Yoshio Sakurauchi

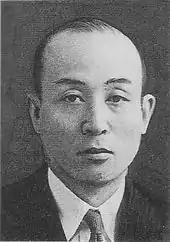
Sakurauchi in 1950

was a Japanese politician and a significant member of the Liberal Democratic Party (LDP). He was speaker of the House of Representatives of which he was a member for 53 years.